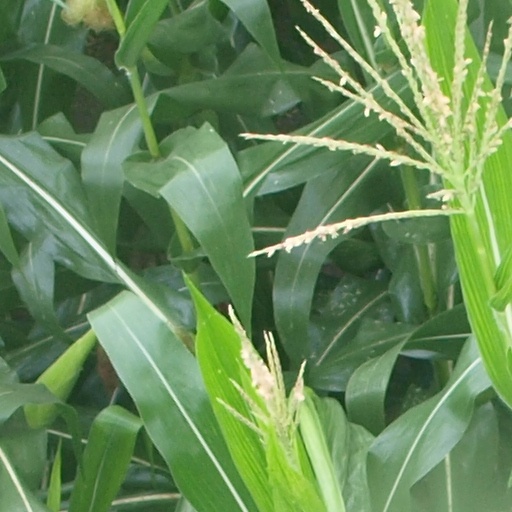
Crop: maize; corn